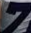
Number: 7